1st Maryland Infantry Regiment (Confederate)

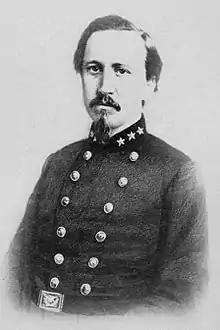
Colonel Bradley T. Johnson, commander of the 1st Maryland, and "one of the handsomest men" in the regiment.

On May 17 the initial 12-month term of duty of C Company expired, and the men began to clamor for their immediate discharge. By this time Steuart had been promoted brigadier general, assigned with the task of forming the Maryland Line, and Colonel Bradley Tyler Johnson had succeeded to command of the regiment. Johnson reluctantly agreed with the men, but could not disband the entire regiment in mid-campaign, and discontent began to spread. By May 22, on the eve of the Battle of Front Royal, discontent became open mutiny. Steuart and Johnson argued with the men to no avail, though news of the rebellion was kept secret from General Jackson. When given orders to engage the enemy, Johnson addressed his soldiers: